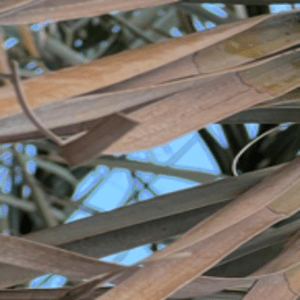
Label: Potassium Deficiency